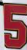
Number: 5